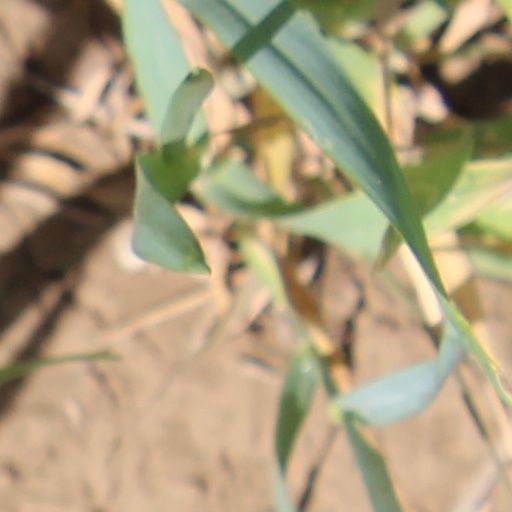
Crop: wheat